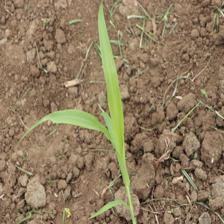
Label: Sorghum